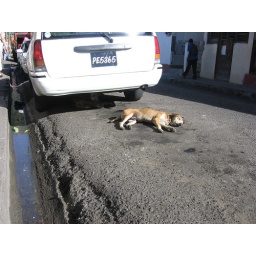
if you look close you'll see another dog under the car